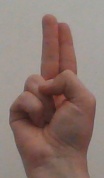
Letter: taa